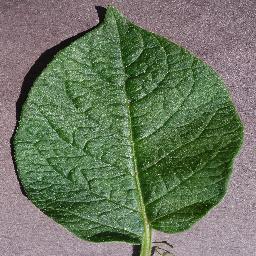
Label: Potato___healthy